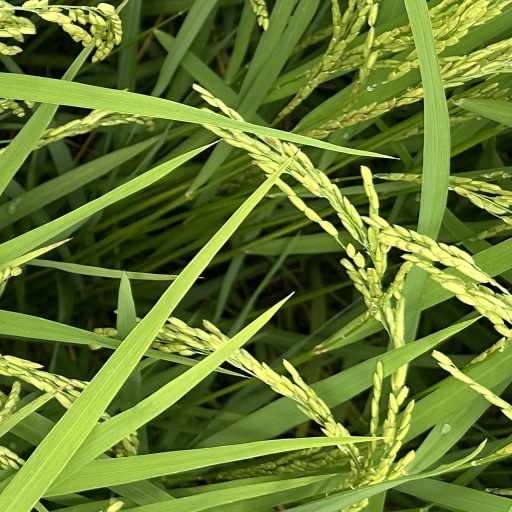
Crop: rice